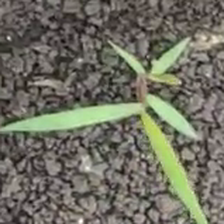
Weed species: Digitaria_SP_(Digitaria Sanguinalis )